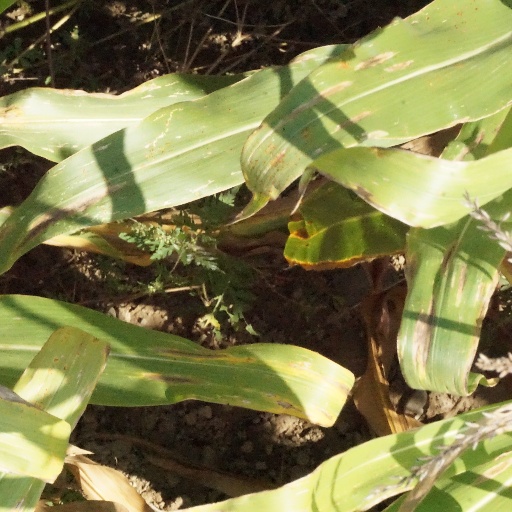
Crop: maize; corn